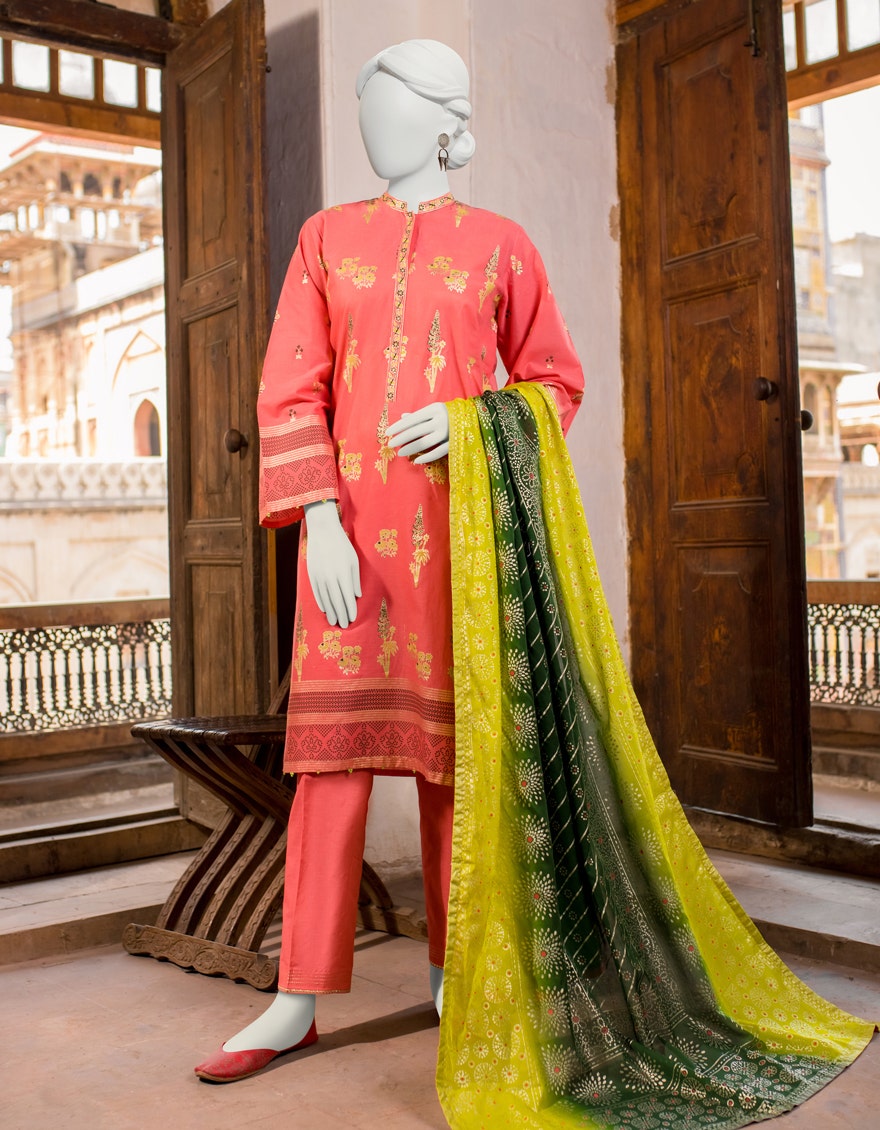
pink green three piece embroidered salwar